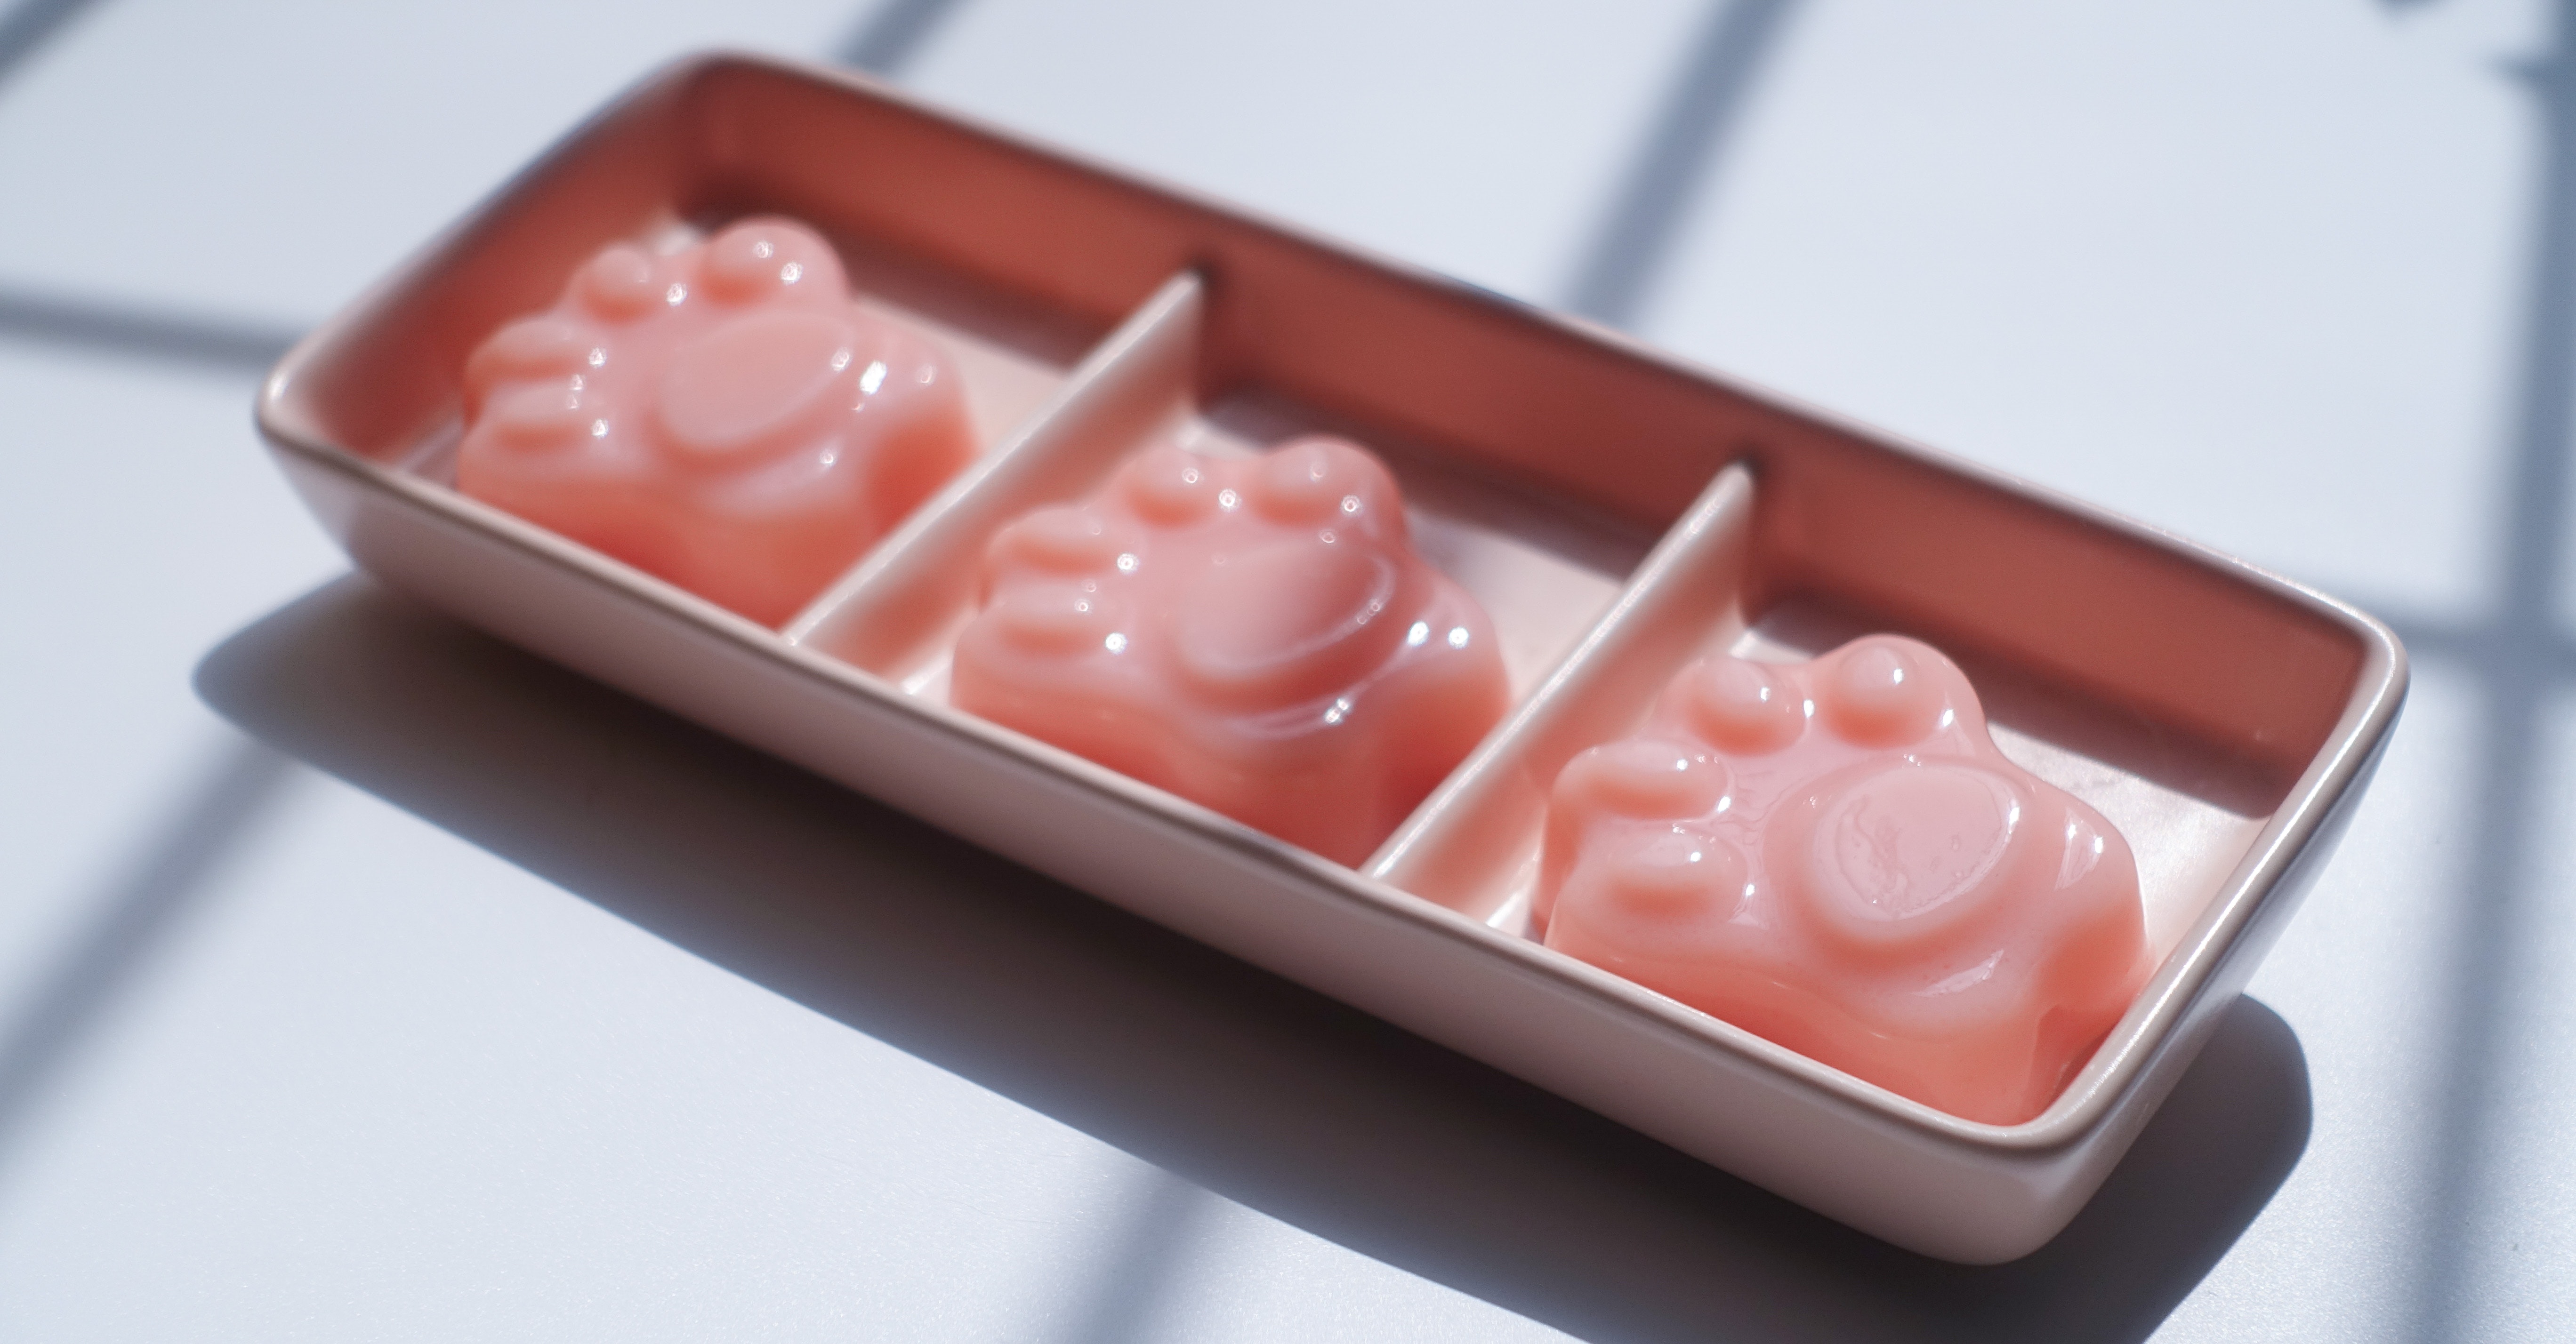
food, cuisine, dish, comfort food